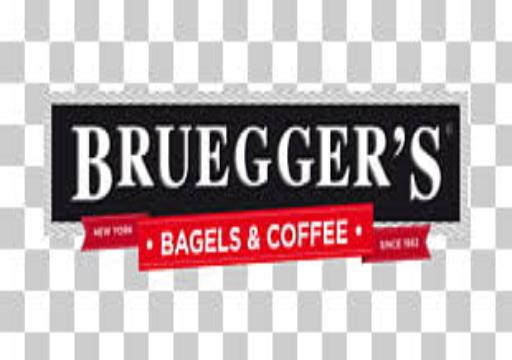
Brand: Bruegger's
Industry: Food